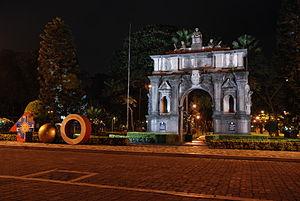
Cet article recense les arcs de triomphe construits à une époque postérieure à celle de l'Empire romain.